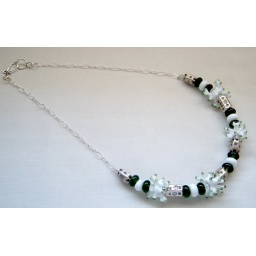
Sage green and white coral beads made by Belle Beads with sterling silver chain.